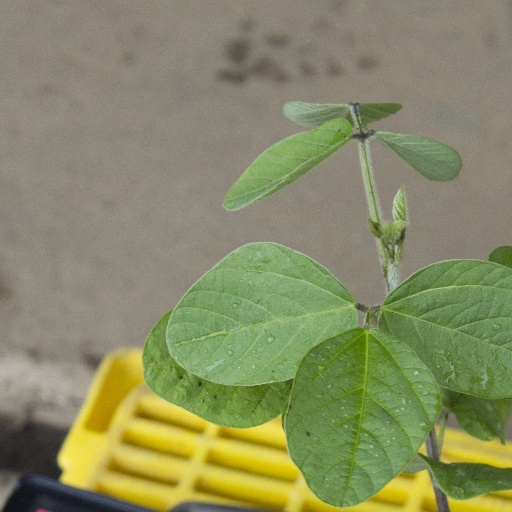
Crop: soybean